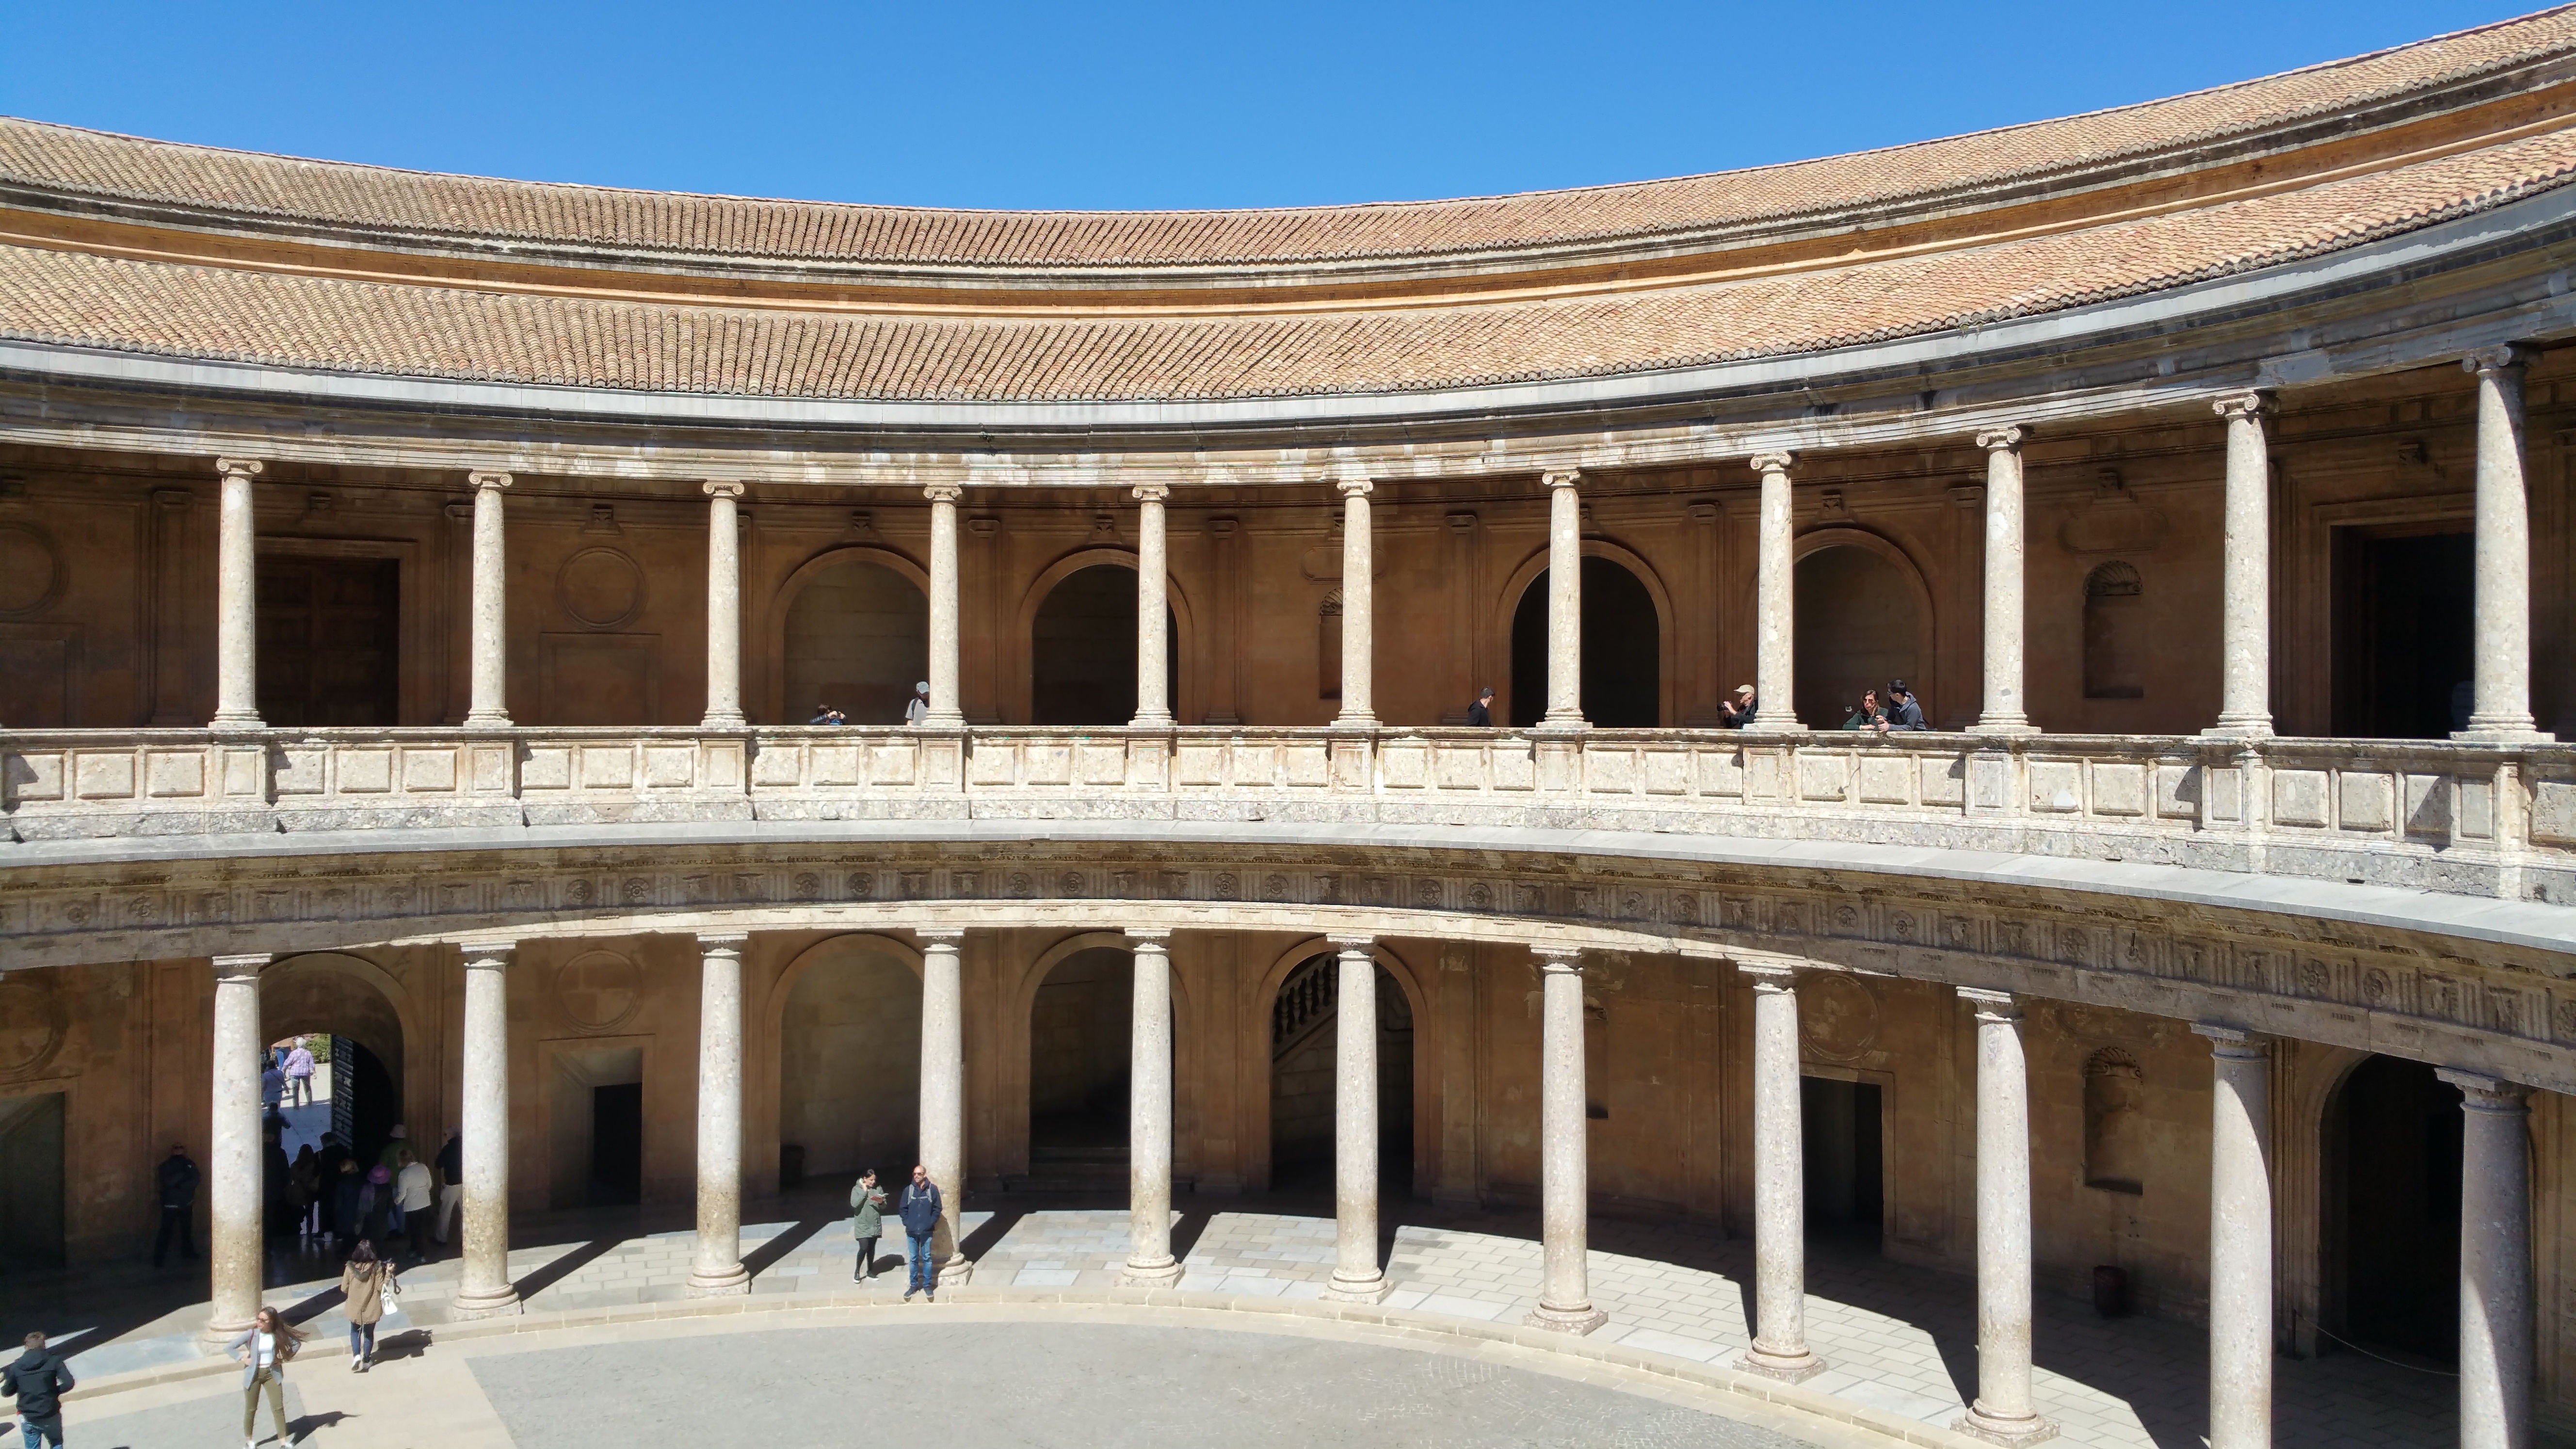
architecture, structure, building, palace, arch, column, opera house, plaza, castle, landmark, facade, fortress, arena, amphitheatre, arches, bullring, royal, tourist attraction, basilica, estate, granada, alhambra, ancient rome, roman temple, classical architecture, calat alhamra, ancient history, sport venue, ancient roman architecture